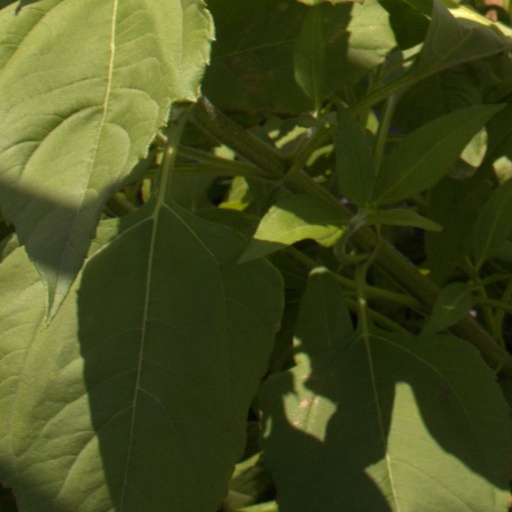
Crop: Jerusalem artichoke